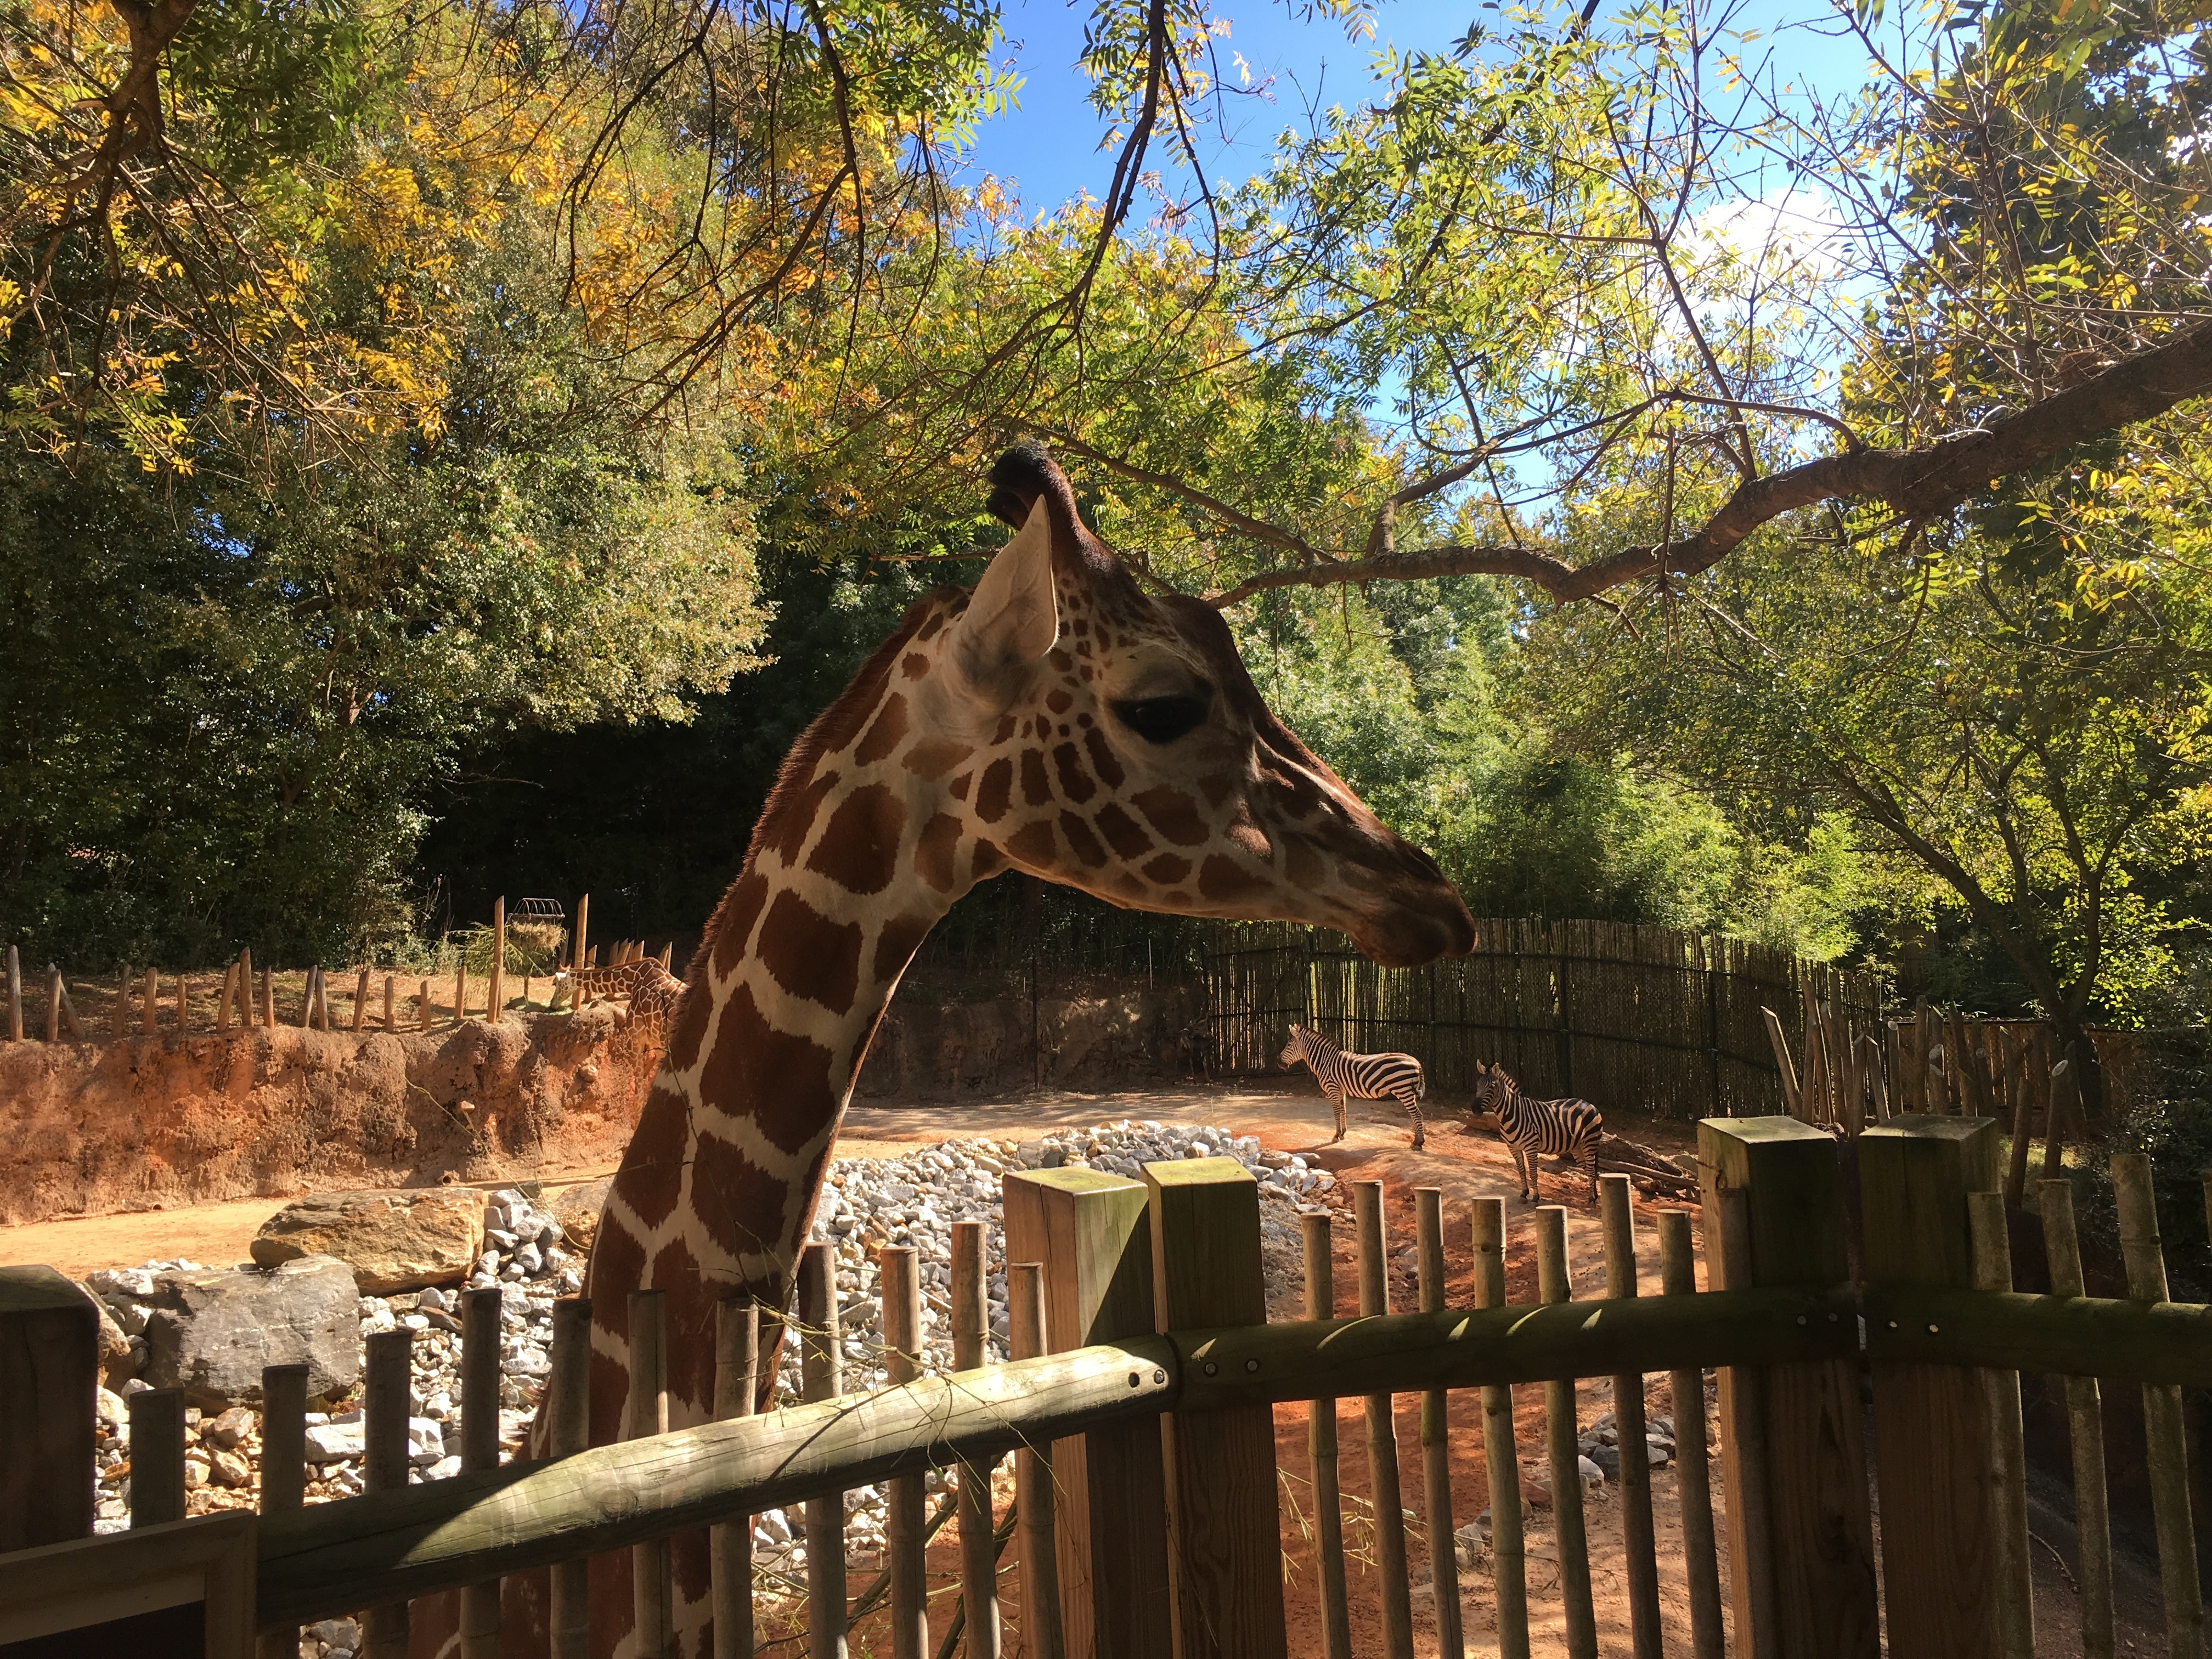
animal, wildlife, zoo, park, fauna, giraffe, giraffidae